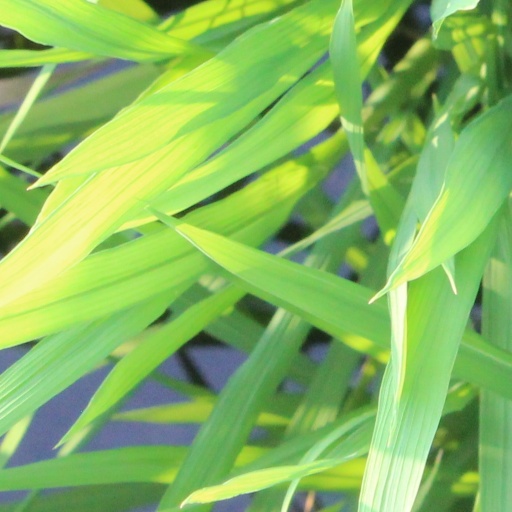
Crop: rice